Moholmen Lighthouse

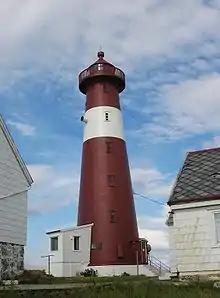
This is the original tower that was moved from Moholmen to Tranøy, Hamarøy

Moholmen Lighthouse was originally built in 1914. The original tower was moved to the island of Tranøy in Hamarøy Municipality in 1936. A new tower was built at Moholmen, and that tower was automated in 1974. The current tower is tall, and at the top there is a white, red or green light (depending on direction), occulting twice every 8 seconds. The 54,900-candela light can be seen for up to . The white tower is cast iron and built in a square pyramidal shape.